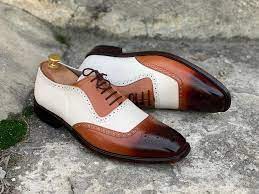
Label: Brogue